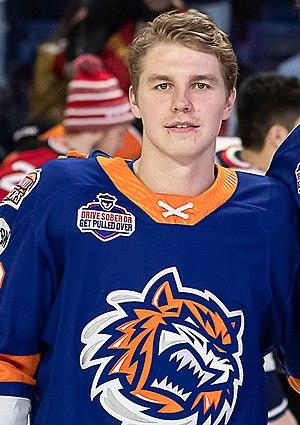
Sebastian Aho est un joueur professionnel suédois de hockey sur glace. Il évolue au poste de défenseur.